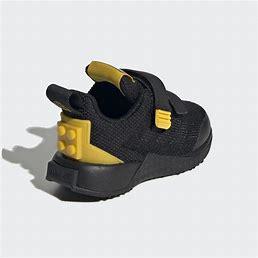
Brand: Adidas
Model: Lego Sport Pro